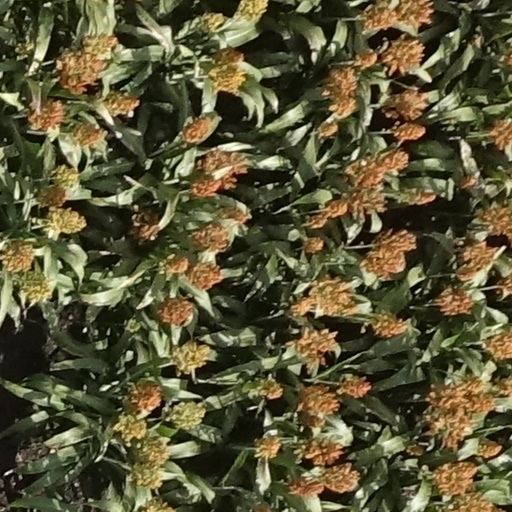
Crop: sorghum